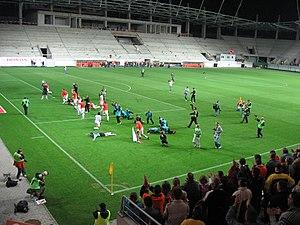
Le Zagłębie Lubin est un club polonais de football professionnel basé à Lubin et fondé le 10 septembre 1945. Il est présidé par Tomasz Dębicki, et accueille ses adversaires au stade du Zagłębie Lubin, d'une capacité de 16 068 places.